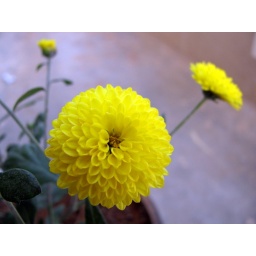
bloom time in our flower pot